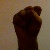
The image shows a hand gesture representing the letter 'S' in Indian Sign Language.